Eigg

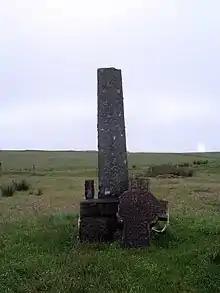
Remains of the high cross at Kildonnan

Commencing in the early 9th century Norse settlers established the Kingdom of the Isles throughout the Hebrides. A silver/bronze sword handle from the beginning of this period was found in 1830, buried in a field named "Dail Sithean" near Kildonnan, together with an iron axehead, leather belt, buckle, wollen cloth, and a whetstone. Wetlands near Laig, (which became peat-bog, during later centuries) appear to have been used for storing partly finished boat parts, as was common in Viking Scandinavia. A few oak posts, in length, for the stern of a longship were found there. A simple bronze brooch was found at a nearby site.